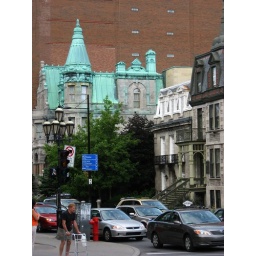
I like the huge building behind this amazing church in Montreal.